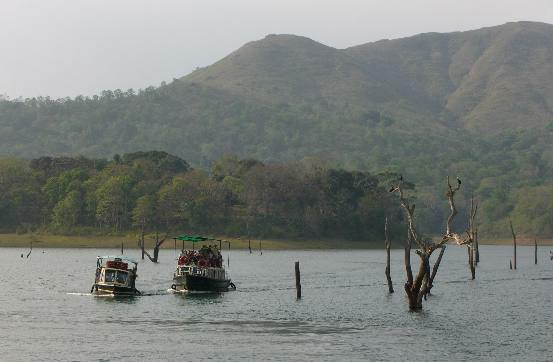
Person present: No